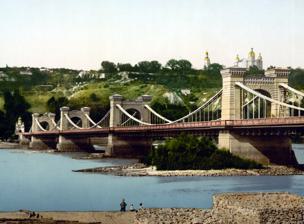
Building: Nicholas Chain Bridge
Country: Ukraine
Year built: 1855
Former bridge in Ukraine Nicholas Chain Bridge Николаевский цепной мост Coordinates 50°26′32″N 30°33′52.30″E / 50.44222°N 30.5645278°E / 50.44222; 30.5645278 Crosses Dnieper Locale Kyiv , Ukraine Characteristics Design Suspension bridge Longest span 776 metres (2,546 ft) History Construction start 1848 Construction end 1853 Closed 1920 (destroyed) Location The Nicholas Chain Bridge (or Nikolaevsky Chain Bridge ; Ukrainian : Миколаївський ланцюговий міст [mekɔˈɫajiu̯sʲkei̯ ɫɐnʲt͡sʲʊˈɦɔʋei̯ mʲist] ; Russian : Николаевский цепной мост ) was a chain bridge over the Dnieper that existed from 1855 to 1920 in Kyiv . History An 1879 map of Kyiv , showing the railway bridge and the Nicholas Bridge, then the only permanent structures across the Dnieper The British engineer Charles Blacker Vignoles directed the bridge's construction, and Fox, Henderson and Company supplied the ironwork. In 1851 a silver model of the bridge was presented at The Great Exhibition in London . Building started in 1848 and was completed in 1853. The 776-metre-long (2,546 ft) bridge was the largest at that time in Europe. In 1920, during the Polish-Soviet War , retreating Polish troops blew up the bridge. It was restored based on old drawings by Evgeny Paton , and opened again in 1925 under the name Yevgenia Bosch Bridge. Paton significantly changed its structure and raised it by several metres, so that the Yevgenia Bosch Bridge may be considered as a new bridge. On 19 September 1941, retreating Soviet troops demolished the Yevgenia Bosch Bridge. It was not restored after the war. In 1965 in place of the former chain bridge a new Kyiv Metro Bridge was built. See also Bridges in Kyiv References